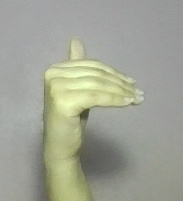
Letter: khaa